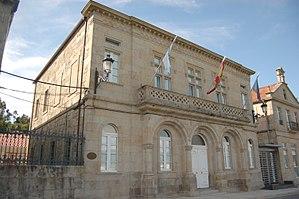
Ponte Caldelas est une commune de la province de Pontevedra en Espagne située dans la communauté autonome de Galice.